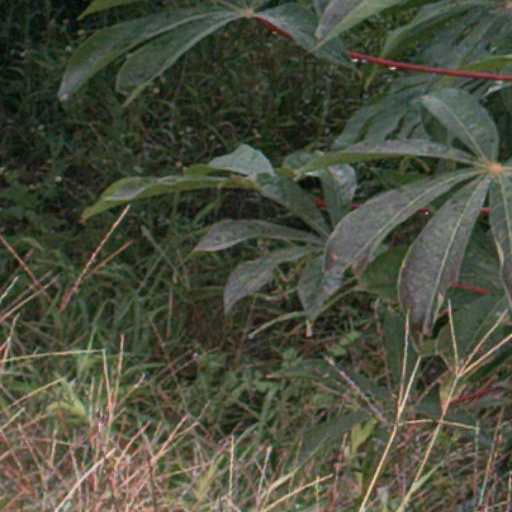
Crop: cassava